Walton-on-Thames

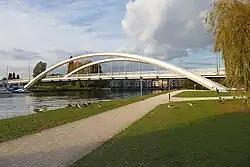
Walton Bridge – opened 2013.

Six versions of Walton Bridge have crossed the Thames, each westward, to Shepperton. Before the first bridge there was a ferry which went back at least to the early 17th century.